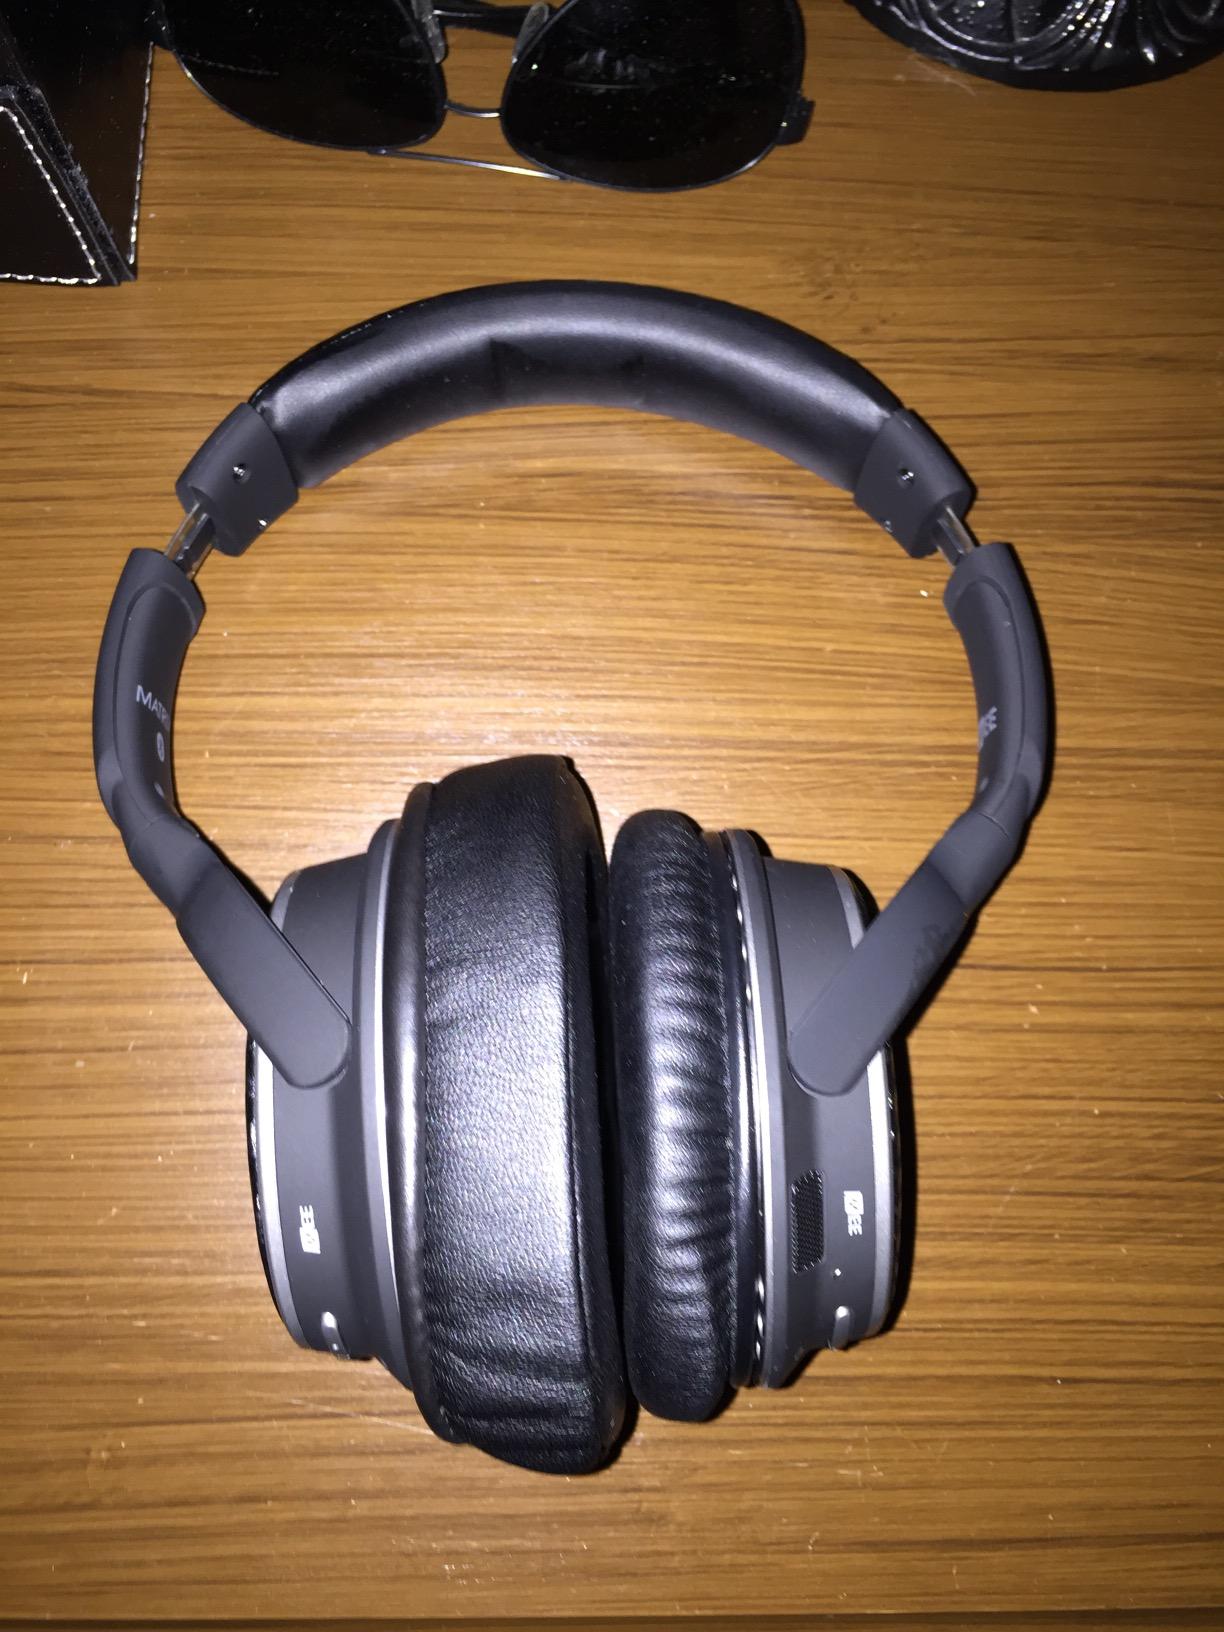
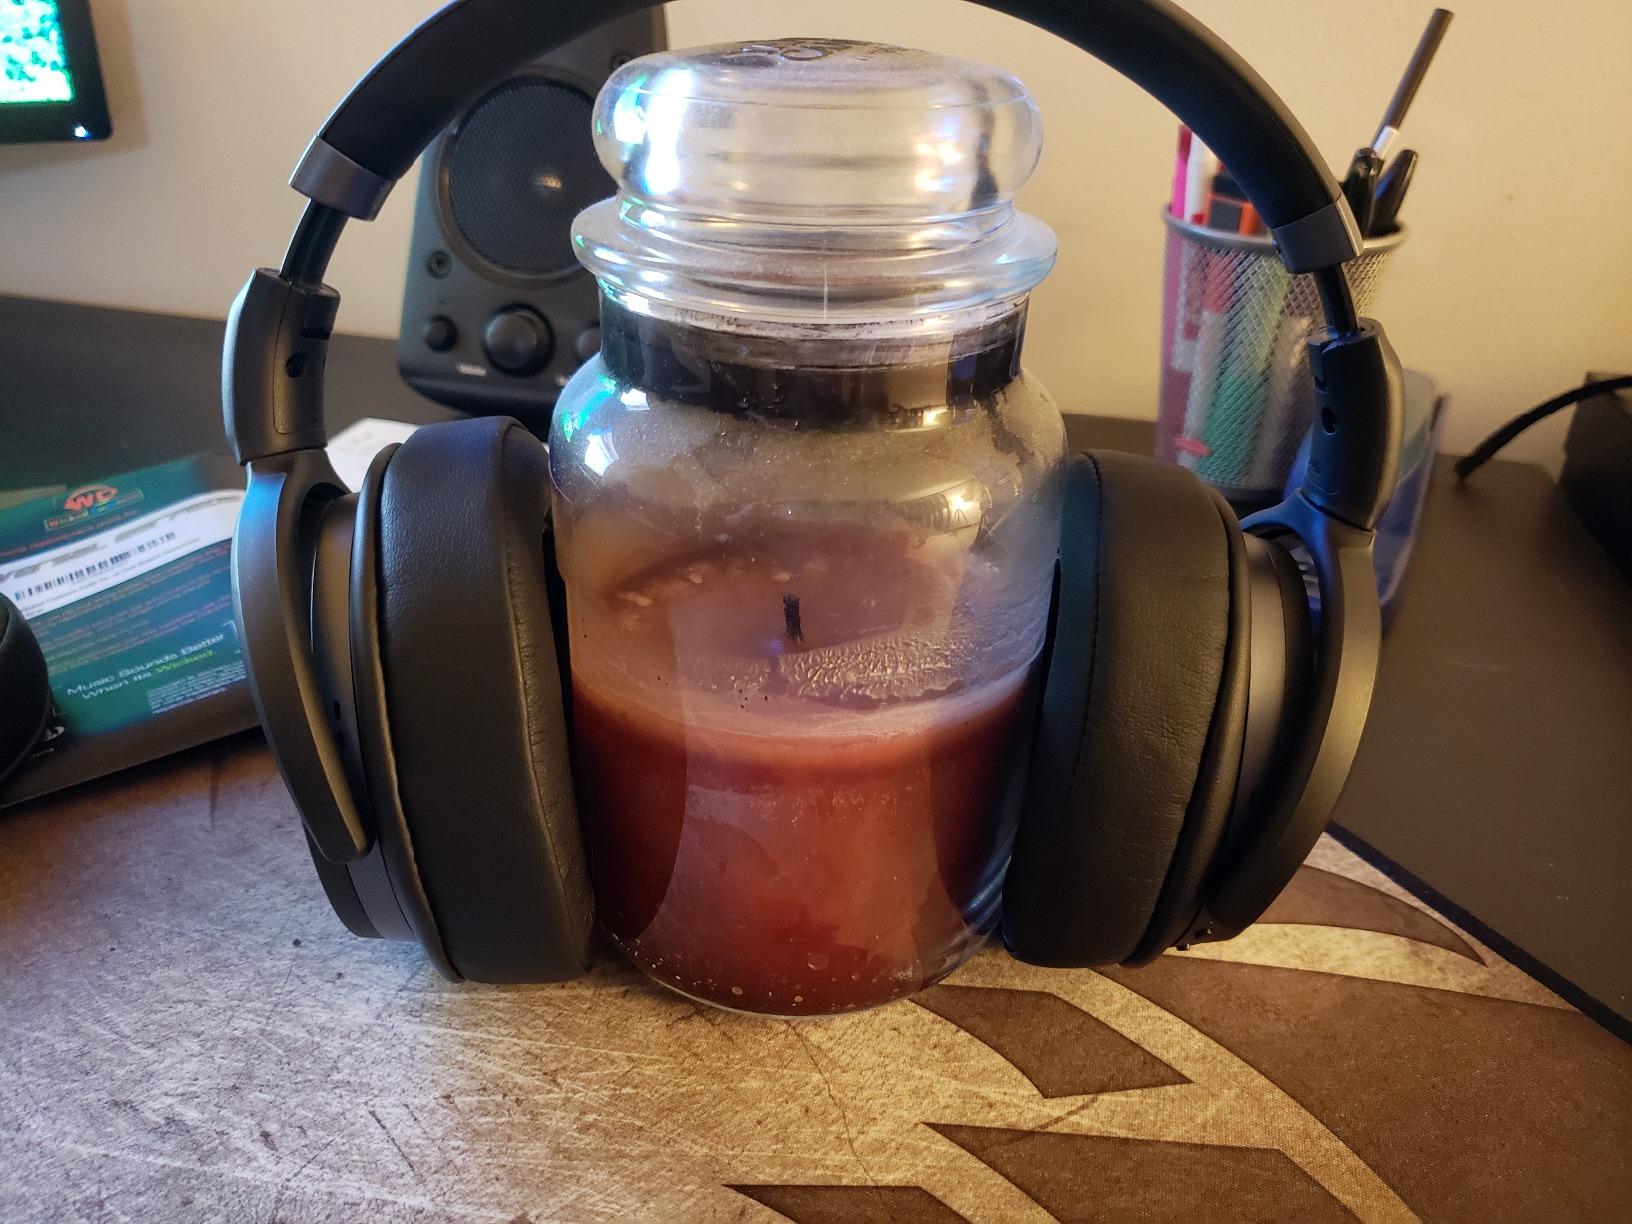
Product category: headphones
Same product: no